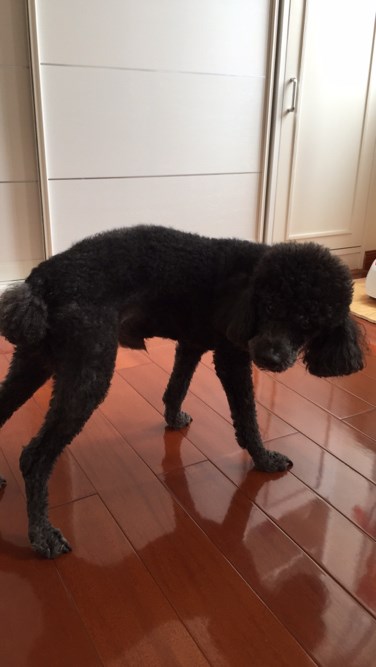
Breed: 2925-n000114-toy_poodle